Hortus Palatinus

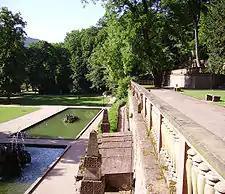
The ruins of the gardens in modern Heidelberg today.

By 1619, the "Hortus Palatinate" had become 'Germany's greatest Renaissance garden', although it was still not fully completed. 1619, however, saw Frederick V's war with Emperor Ferdinand II over the Kingdom of Bohemia; soundly defeated at the Battle of White Mountain, Frederick and Elizabeth were forced to flee the empire for a life in exile in the Hague. The "Hortus Palatinate" project was halted indefinitely, with de Caus leaving for Paris.